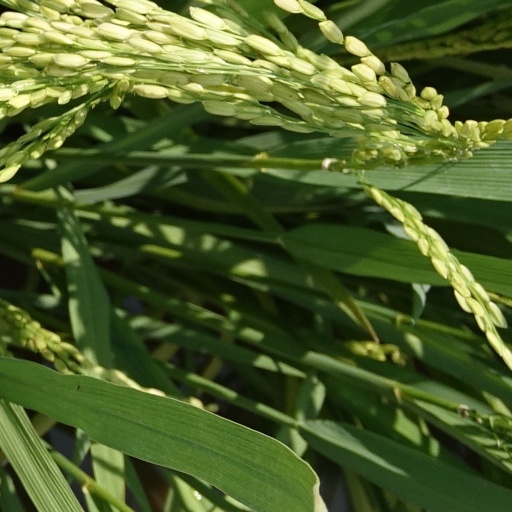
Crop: rice